Saint Titus Cathedral

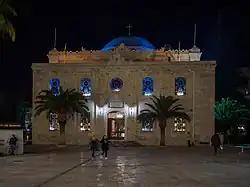
Saint Titus at night

The church was then rebuilt in the style of a three-aisled basilica and was inaugurated by the archbishop of Crete, Fantino Dandolo, on January 3, 1446. It was slightly damaged by the earthquake of 1508, and was destroyed by a fire on April 3, 1544, although the relics of the church were saved. The church was rebuilt in the same style in 1557. After the fall of Candia to the Ottoman Turks in 1669, the relics were moved to Venice and the church was converted into a Muslim mosque, dedicated to Köprülüzade Fazıl Ahmed Pasha, the conqueror of Crete and Candia. The mosque was also known as the Vizier Mosque. That building was destroyed by the earthquake of 1856.